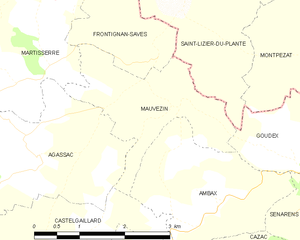
Mauvezin est une commune française située dans le département de la Haute-Garonne, en région Occitanie.